Abdullahi dan Fodio

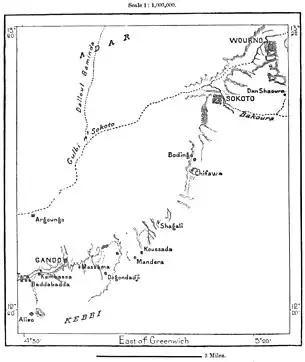
Map of Gwandu and Sokoto, highlighting Bodinga and Sifawa. By Élisee Reclus (1892)

After Nafata's reign, his son Yunfa was appointed as Sarkin Gobir by the kingmakers. Yunfa had been a student of Usman, and it was believed that the Shehu had aided him in ascending the throne by exerting his influence. Initially, Yunfa and the Shehu had a good relationship due to their prior connection, but tensions soon emerged. The Shehu's growing influence in Gobir began to rival that of Yunfa himself. Furthermore, some of Usman's followers, including Abdullahi, harbored mistrust towards Yunfa, perceiving him to behave similarly to his predecessors under pressure. These followers desired a "jihad" within Gobir and actively sought to provoke such a response. One of the notable followers was Abd al-Salam, a Hausa scholar who would later revolt against the Sokoto Caliphate some decades later. Abd al-Salam, along with his small group of disciples, had been wanted for arrest in Gobir due to his provocations during Nafata's reign. They ultimately fled from Gobir to Gimbana in Kebbi. When Yunfa assumed the throne, he ordered Usman to write a letter commanding Abd al-Salam to return. However, the Shehu refused to comply with this demand, further exacerbating the tensions between Yunfa and himself.